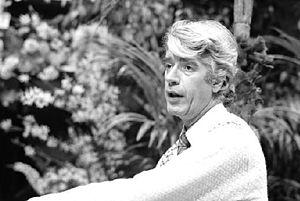
Rudolf Wijbrand Kesselaar, dit Rudi Carrell, est un acteur, un scénariste et un producteur néerlandais né le 19 décembre 1934 à Alkmaar et mort le 7 juillet 2006 à Brême.